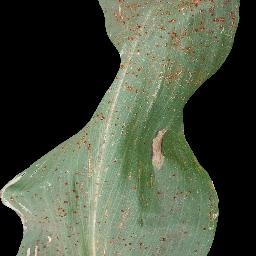
Label: Corn_(Maize)___Common_Rust